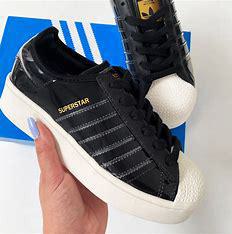
Brand: Adidas
Model: Superstar